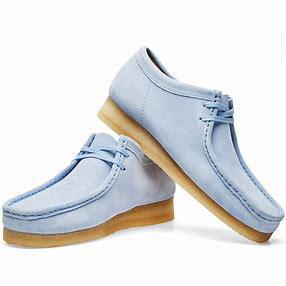
Brand: Clarks
Model: Originals Clarks Originals Wallabee